Christian Salem

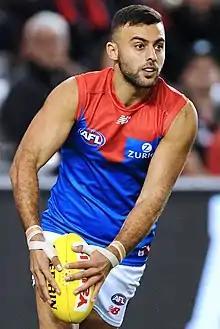
Salem playing for Melbourne in April 2018

Christian Salem (born 15 July 1995) is a professional Australian rules footballer playing for the Melbourne Football Club in the Australian Football League (AFL). A defender, tall and weighing , Salem plays primarily as a half-back flanker, with the ability to push into the midfield and forward line. He was recognised as a talented footballer at a young age when he represented Victoria at under 12 level. He played top-level football early when he played in both the TAC Cup and AFL Under 18 Championships as a bottom-aged player. His achievements as a junior saw him selected with the ninth pick in the 2013 AFL draft by the Melbourne Football Club and he made his AFL debut during the 2014 season.